Alain Taravella

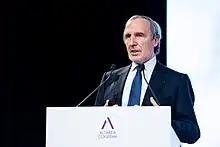
Taravella in 2019

Alain Taravella (born 24 May 1948) is a French entrepreneur, billionaire and the co-founder, chairman and CEO of the Altarea SCA real estate group.